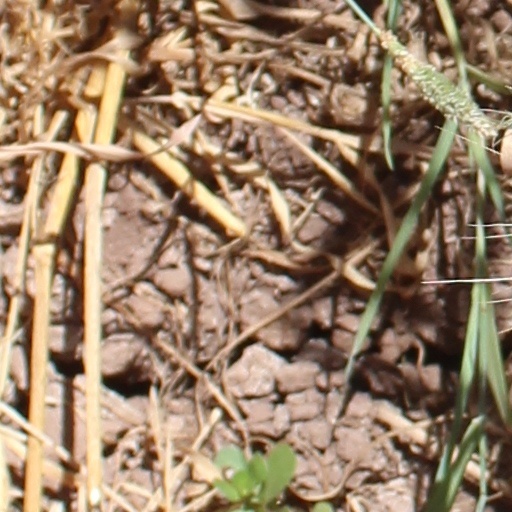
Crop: wheat